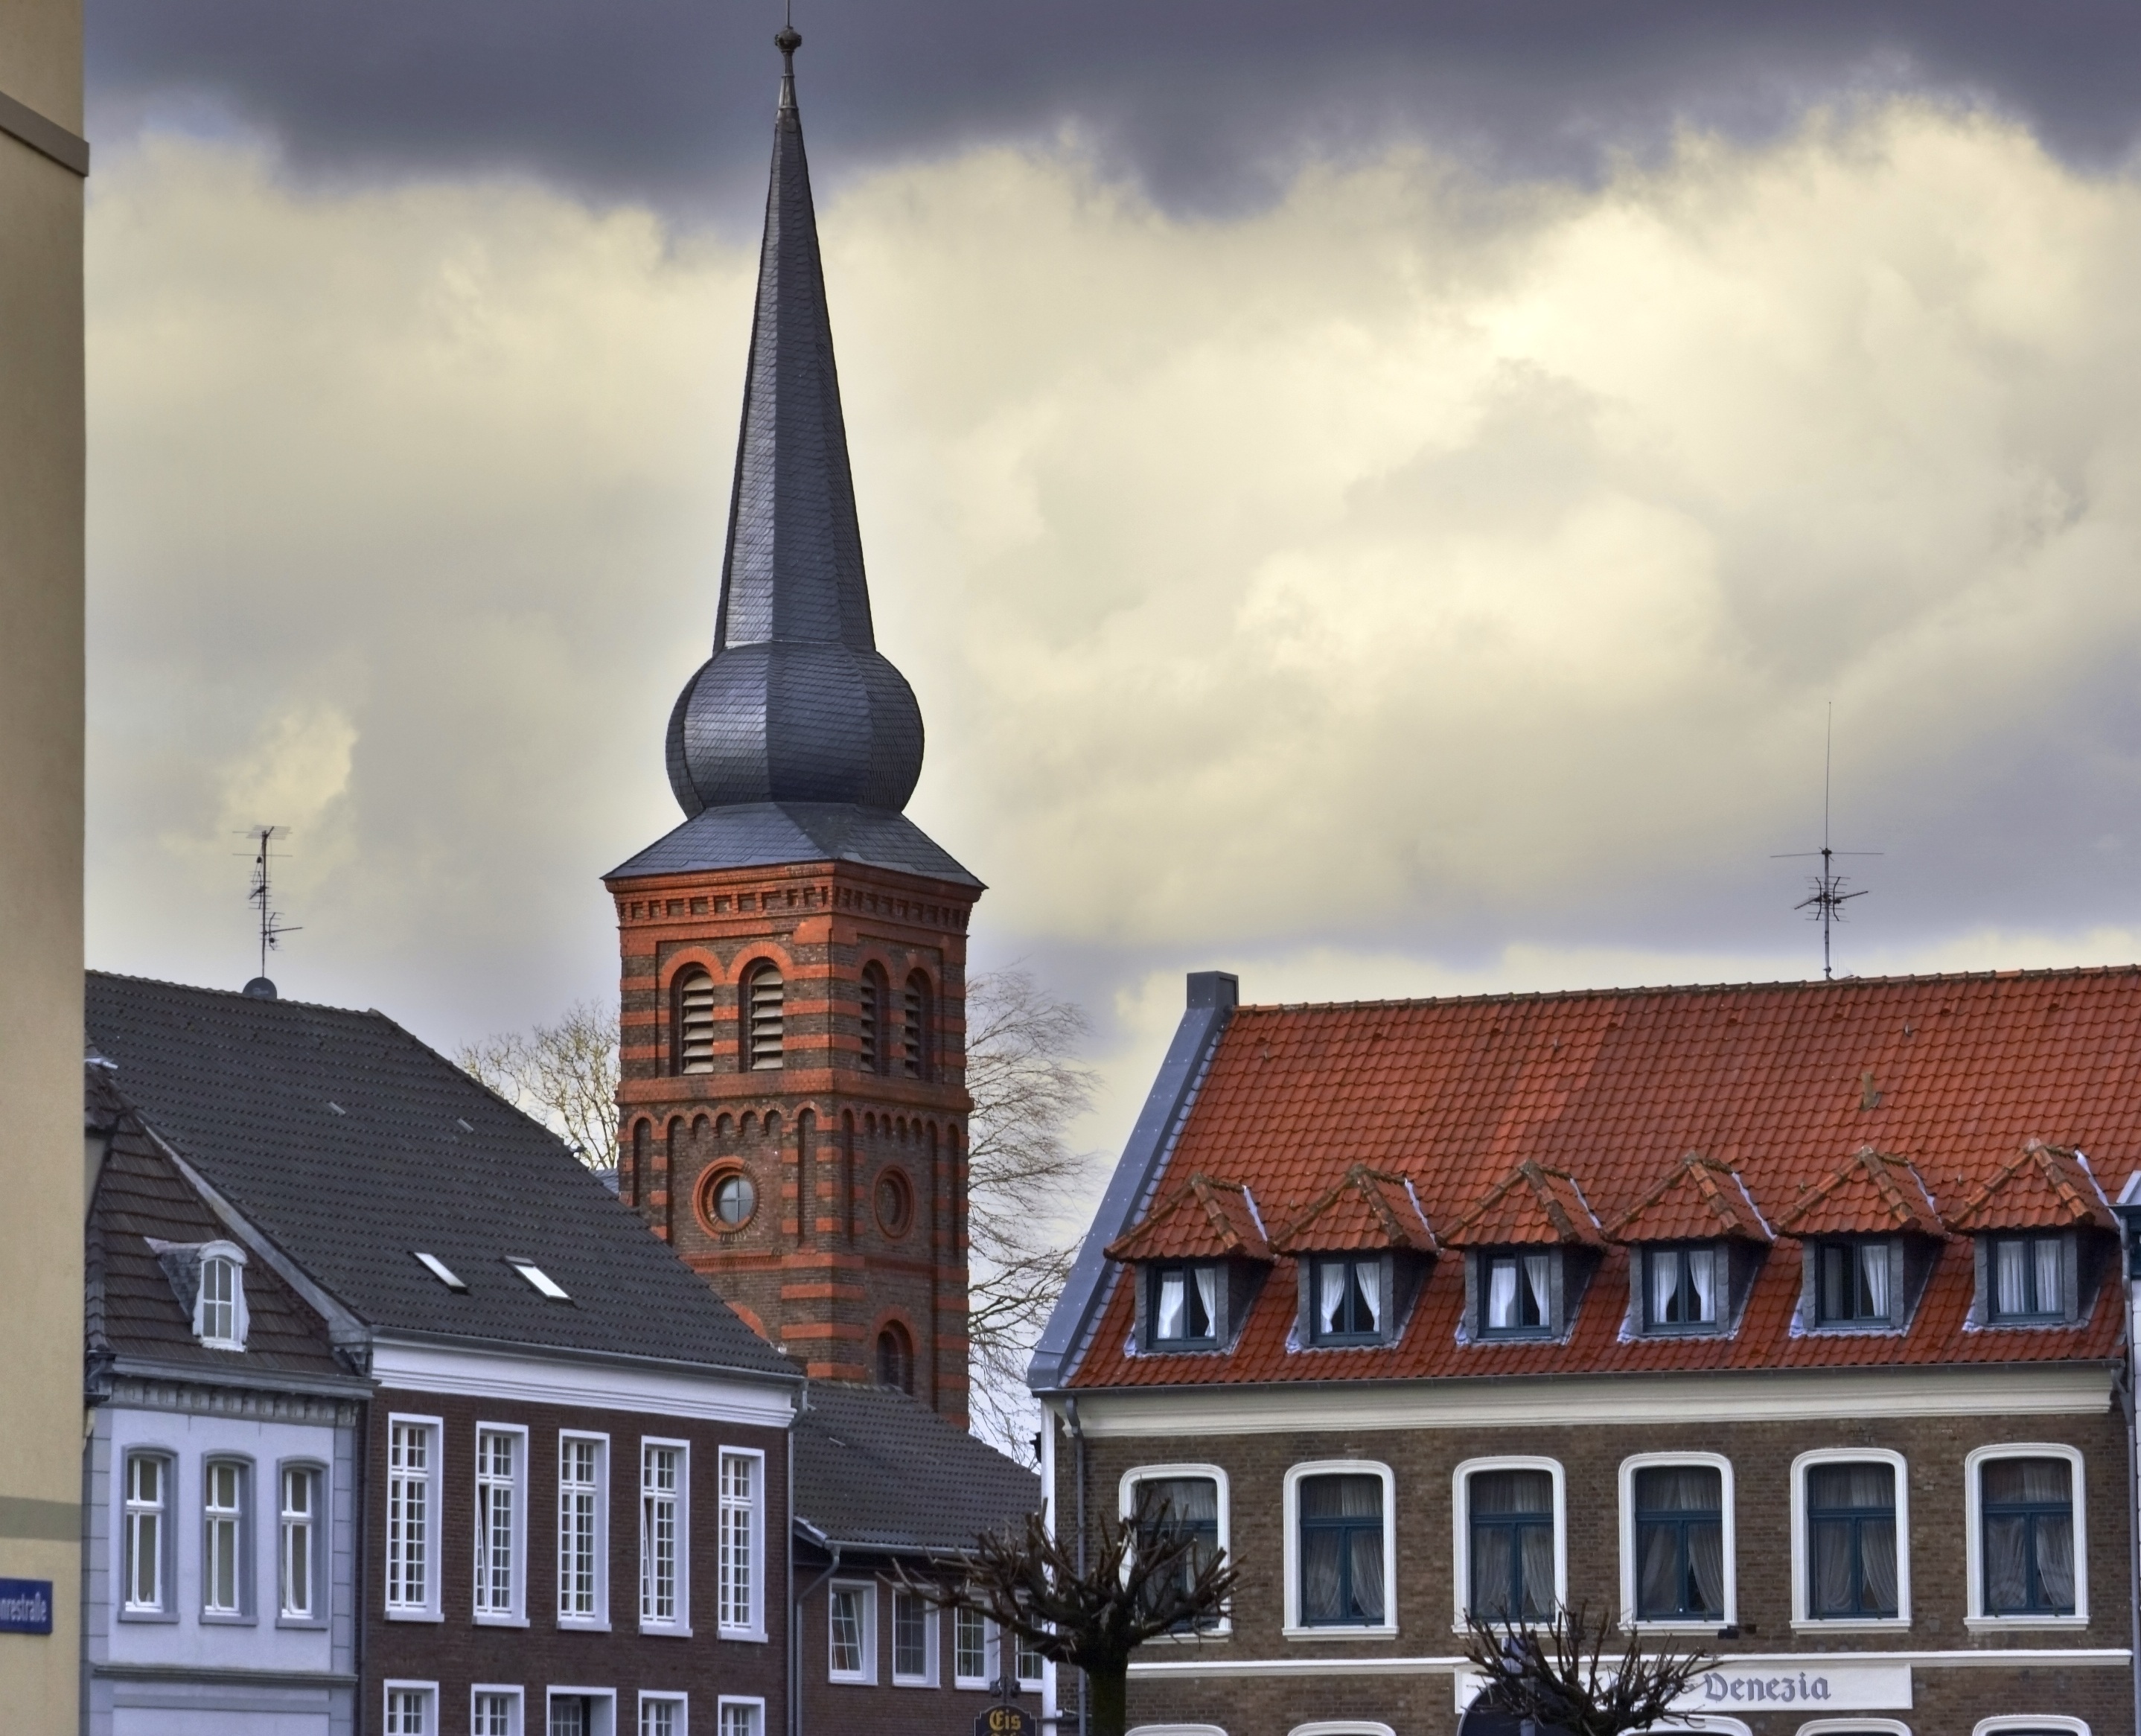
architecture, town, building, city, cityscape, downtown, evening, tower, landmark, facade, church, place of worship, spire, steeple, germany, kalkar